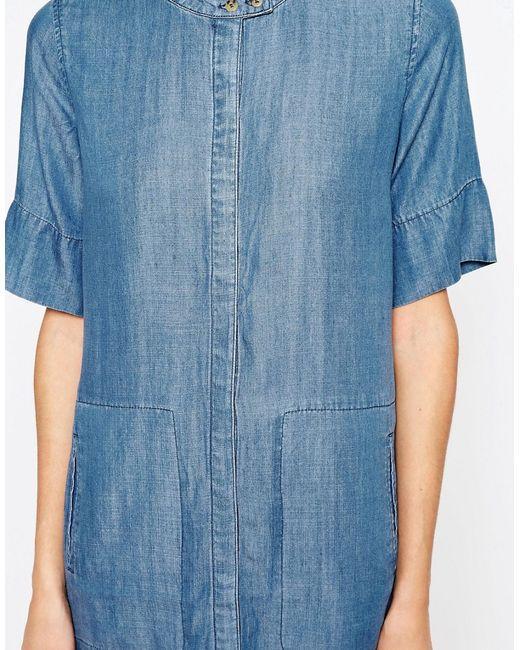
Sommerliches Denim-Camp-Kleid aus leichtem Denim